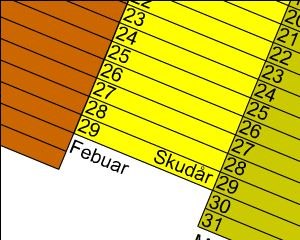
Skudår
Simpel illustration i en trykt kalender af den ekstra dag i et skudår. I moderne vestlige kalendersystemer er dette normalvis d. 29. februar en gang hvert 4. år.
Skudåret er d. 29 Februar hvert 4. år
Et skudår er et år der er forlænget i forhold til andre normalår. Forskellige kalendersystemer har opereret med forskellige antal skuddage. Hvis det kun er en enkelt dag, der tilføjes til kalenderen i et skudår, kaldes dagen for en skuddag.